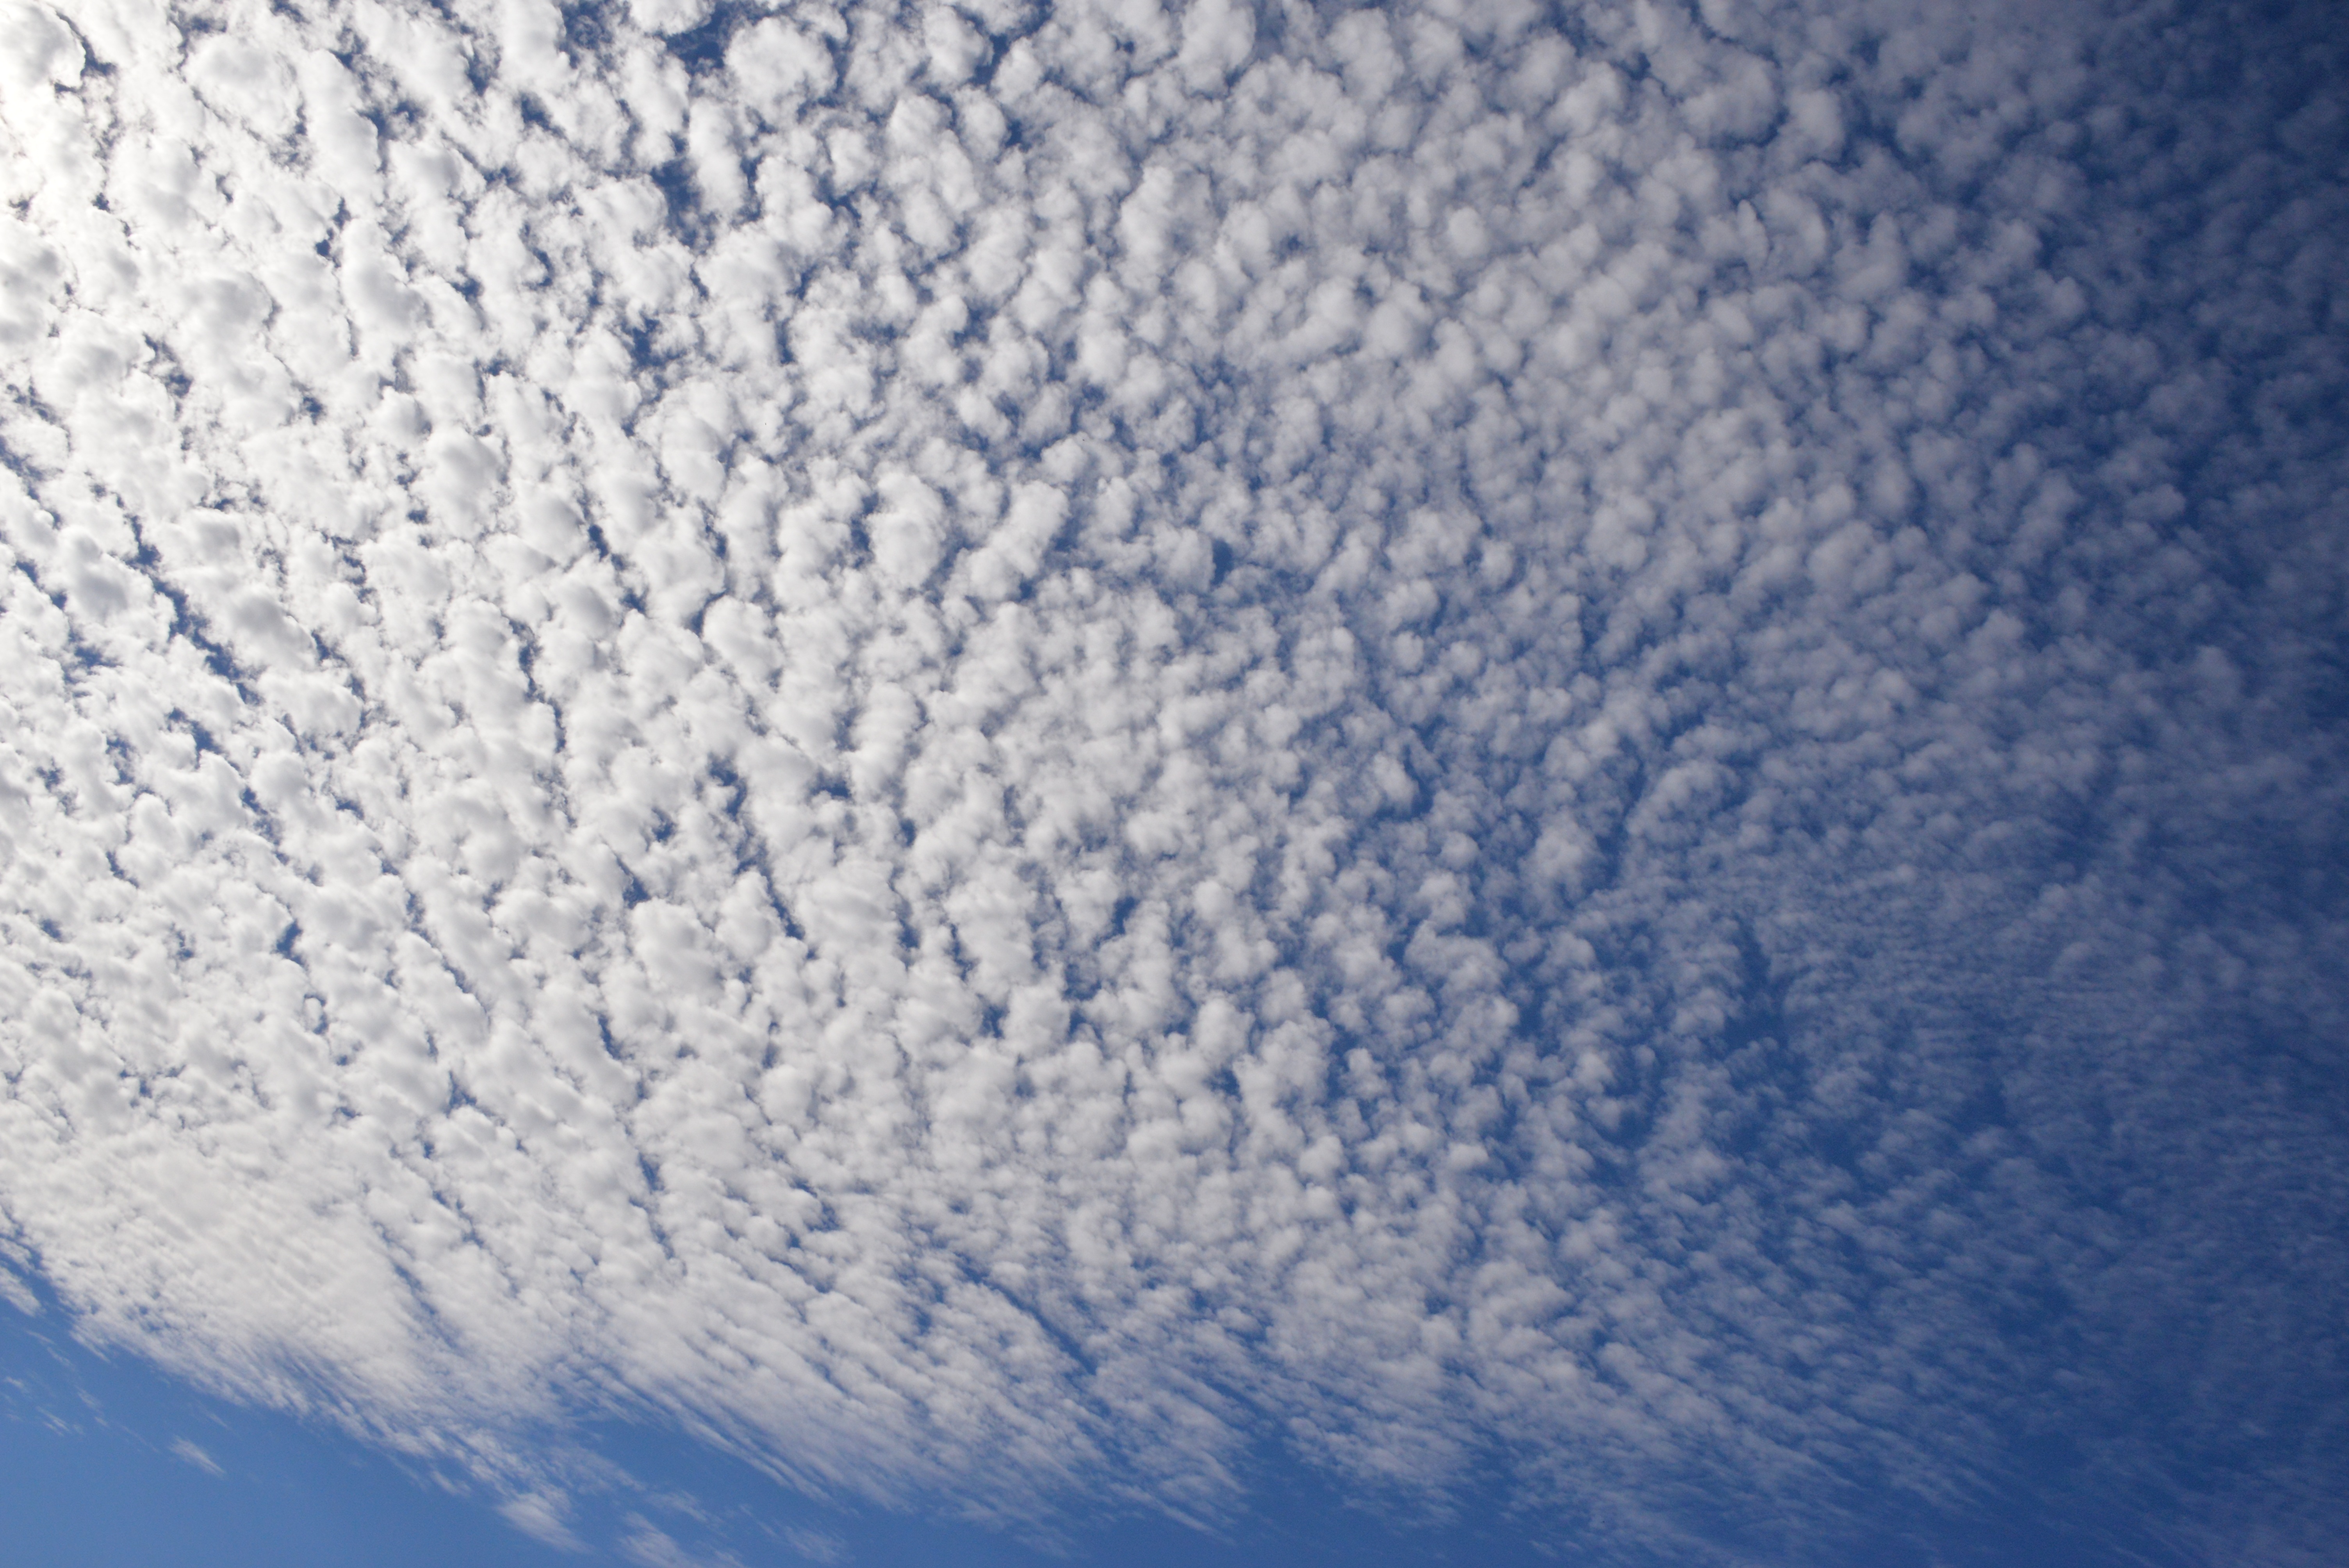
nature, cloud, sky, sun, white, cloudy, air, texture, frost, atmosphere, summer, sheep, contrast, blue, blue sky, lights, happiness, hope, day, cloudy sky, freezing, macro photography, meteorological phenomenon, atmosphere of earth